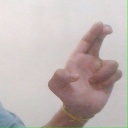
अक्षर: आ